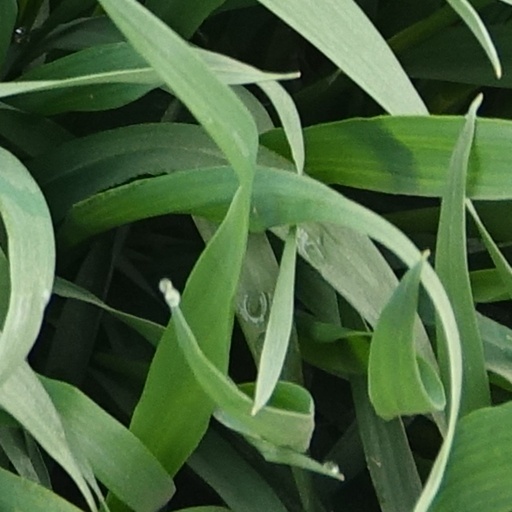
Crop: wheat